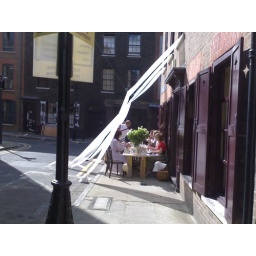
Beautiful table dining outside in the street